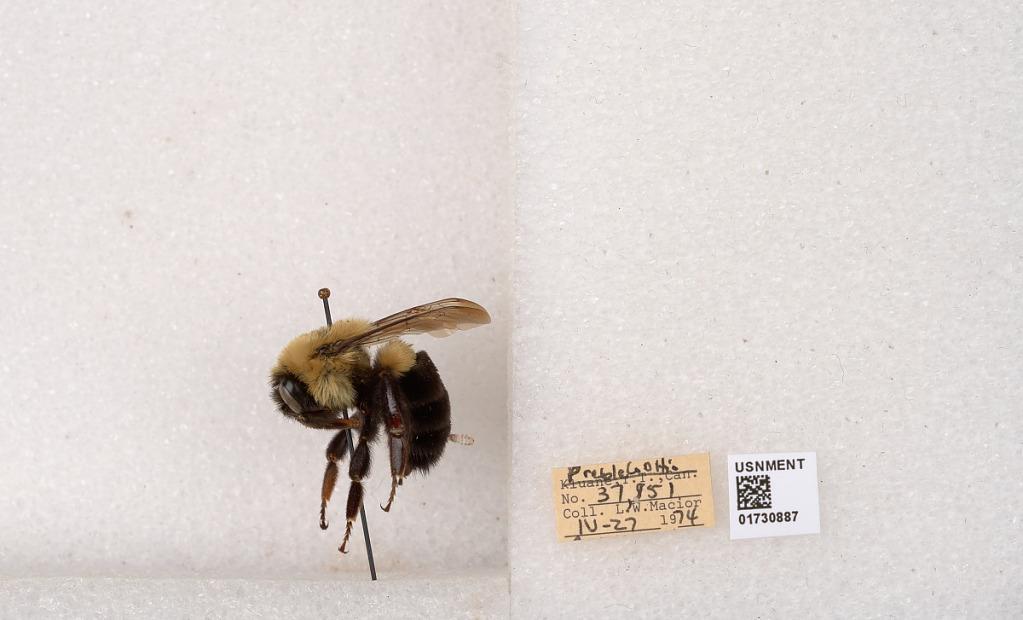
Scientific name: Bombus impatiens Cresson
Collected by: L. Macior
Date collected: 1974-4-27
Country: United States
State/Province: Ohio
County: Preble
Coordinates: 39.7416, -84.648